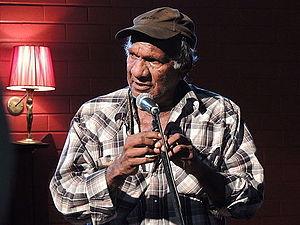
Kevin Buzzacott, souvent désigné comme l'Oncle Kev en tant que aîné autochtone, est un activiste australien indigène de la nation Arabunna dans le nord de l'Australie du Sud. Il a fait campagne à grande échelle pour la reconnaissance culturelle, la justice et la défense des droits fonciers du peuple Autochtone, et a initié et dirigé de nombreuses campagnes, y compris contre l'activité d'extraction d'uranium d'Olympic Dam, en Australie du Sud, sur les terres Kokatha et l'exploitation de l'eau du Grand Bassin Artésien.